Menagissey

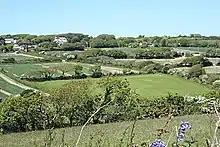
Looking north to Menagissey

Menagissey is a hamlet in Cornwall, England, United Kingdom. It is half-a-mile south of Mount Hawke about three miles (5 km) north-northeast of Redruth in the civil parish of St Agnes. It is included in the Mount Hawke and Portreath division on Cornwall Council.